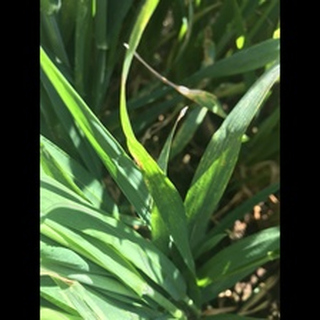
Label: wheat_septoria